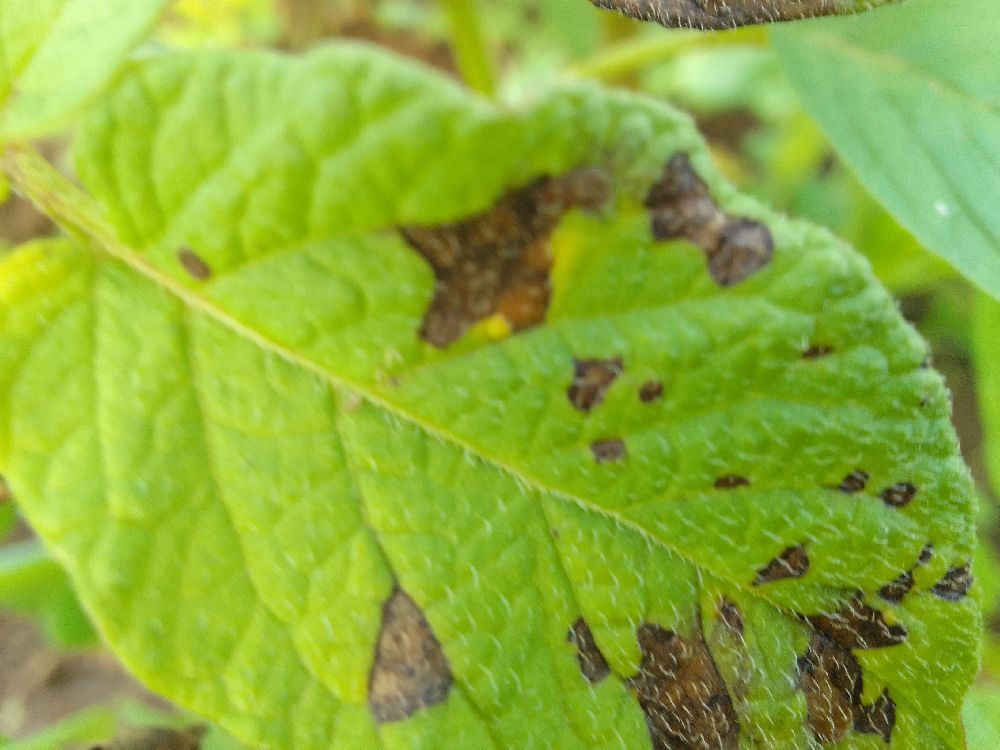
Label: Early blight